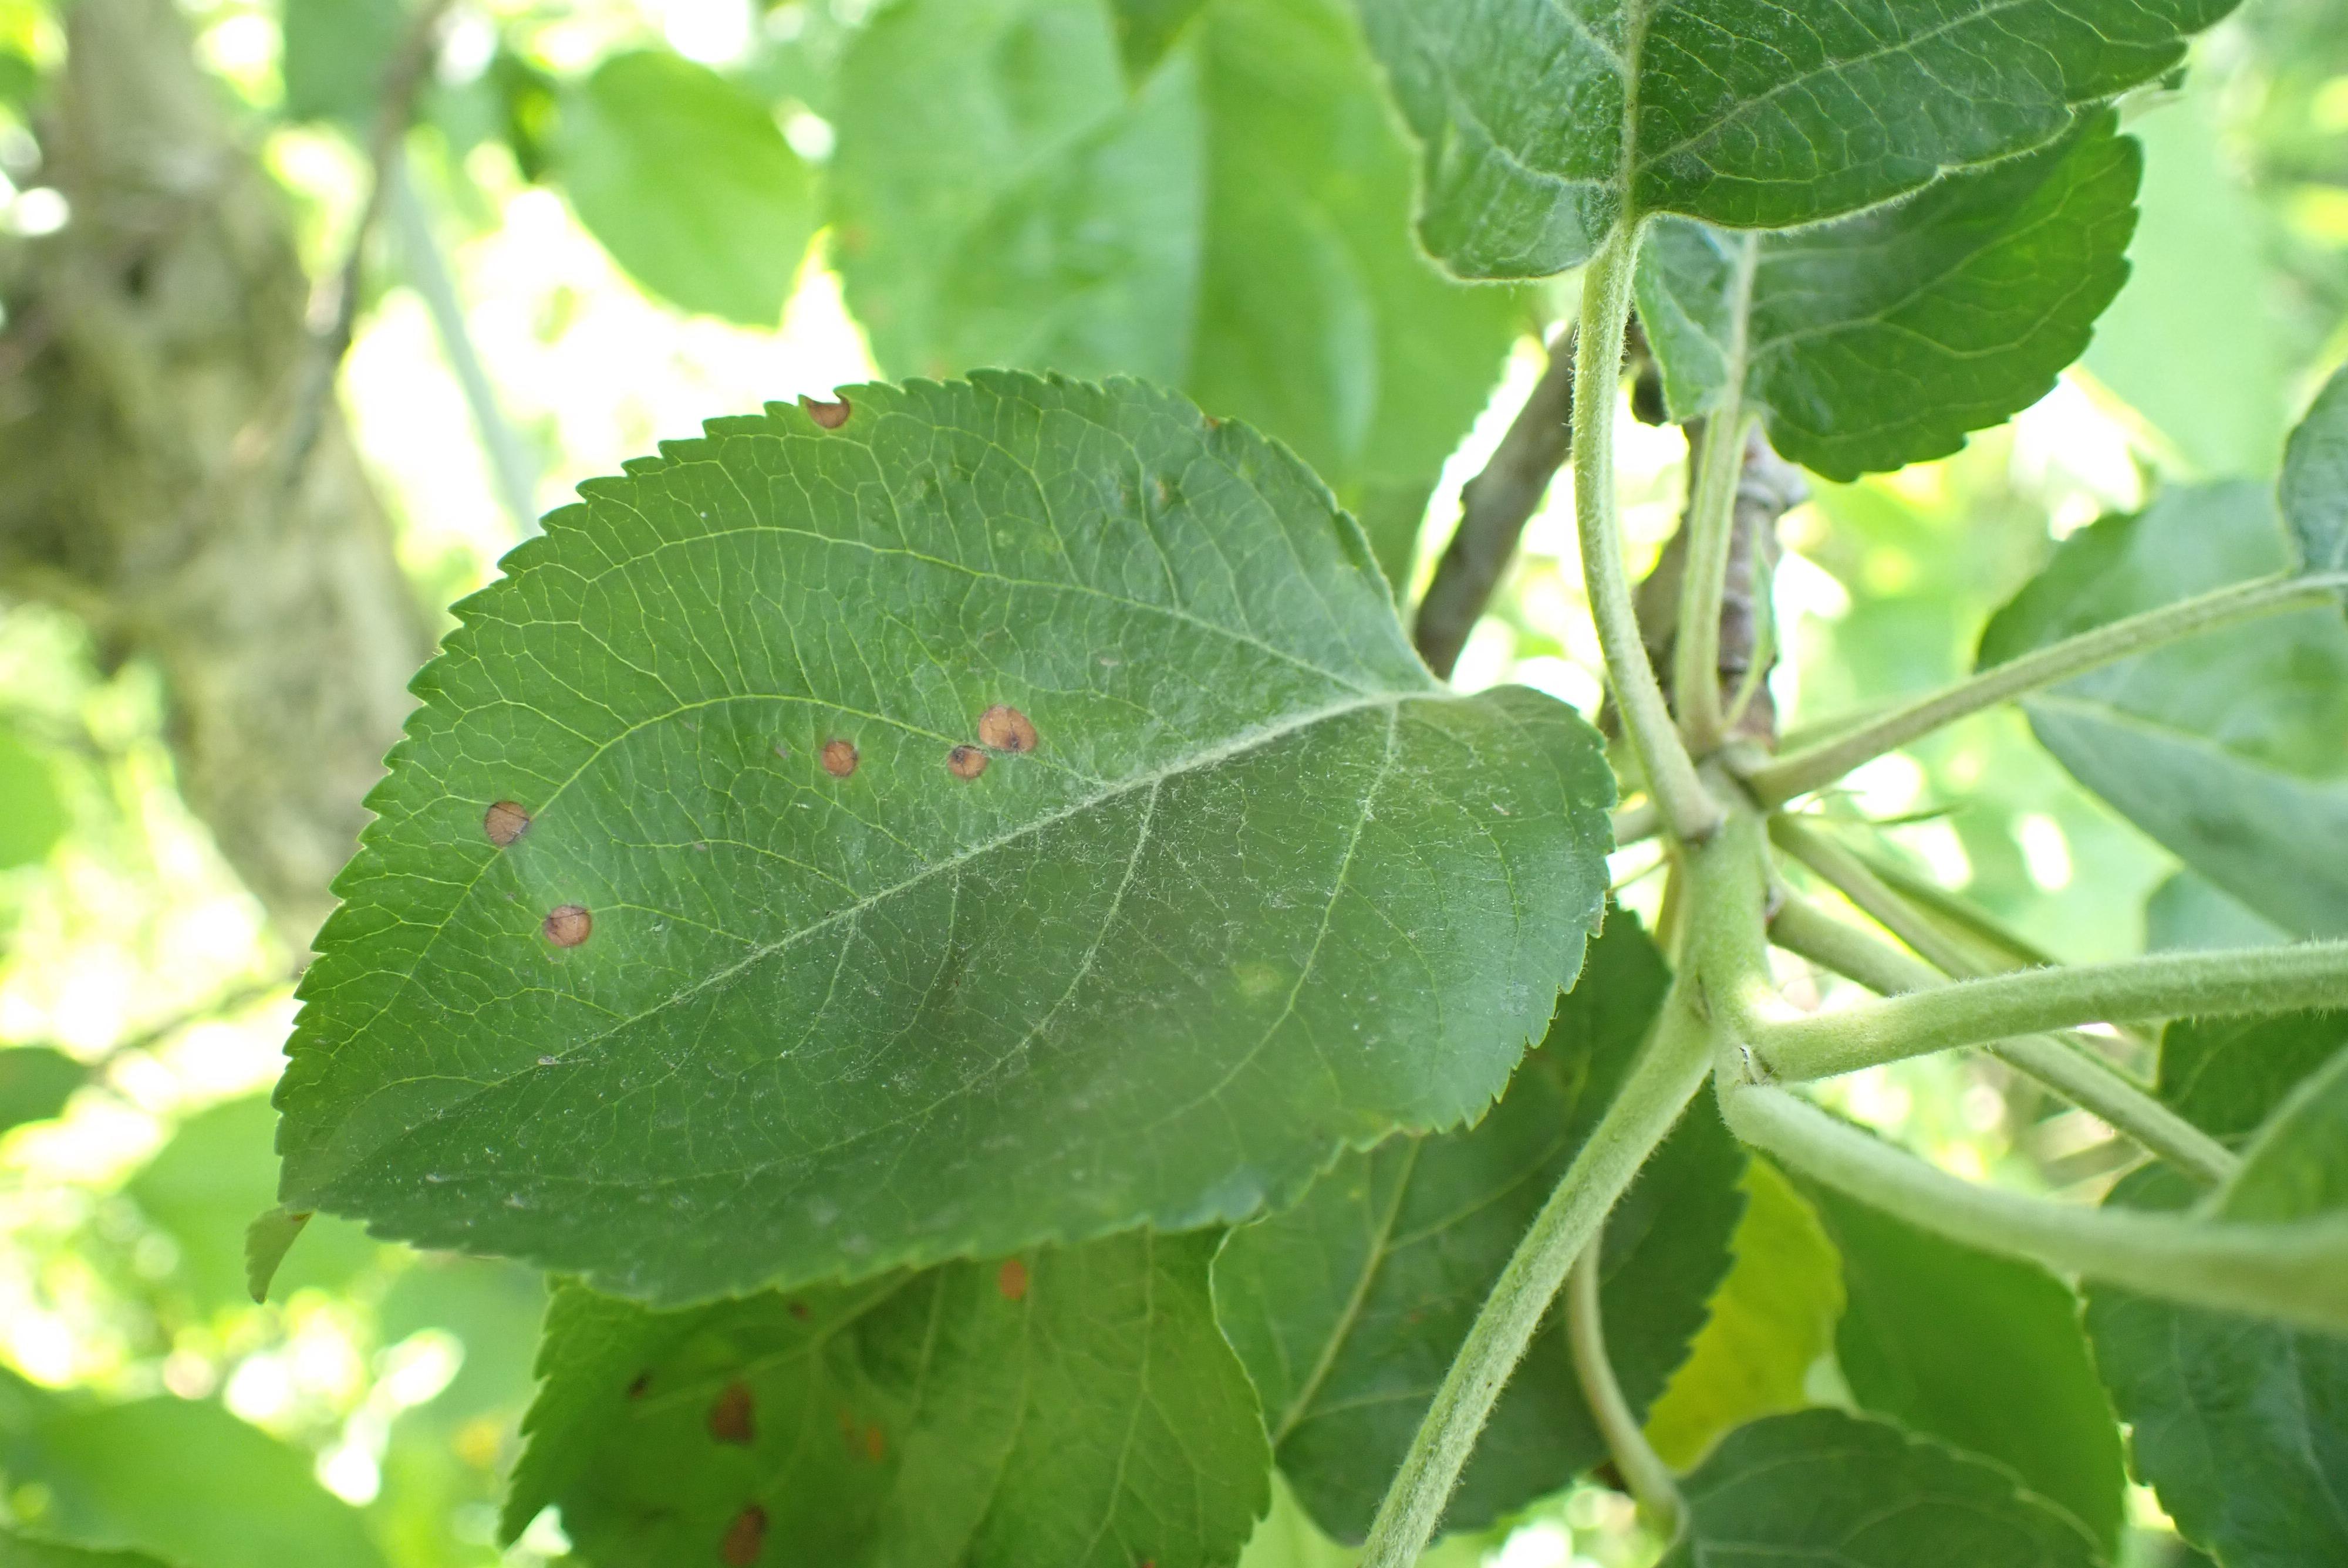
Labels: frog_eye_leaf_spot